Oaxaca en la historia y en el mito

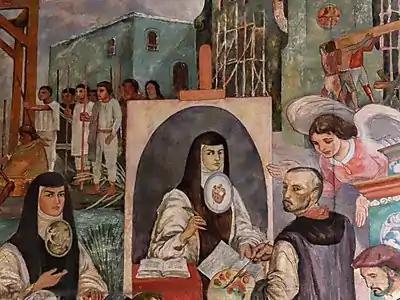
Miguel Cabrera painting Sor Juana with help

When tourists visit Santiago Apoala today they can see why the beauty of the spot convinced the Mixtecs that humankind originated here.